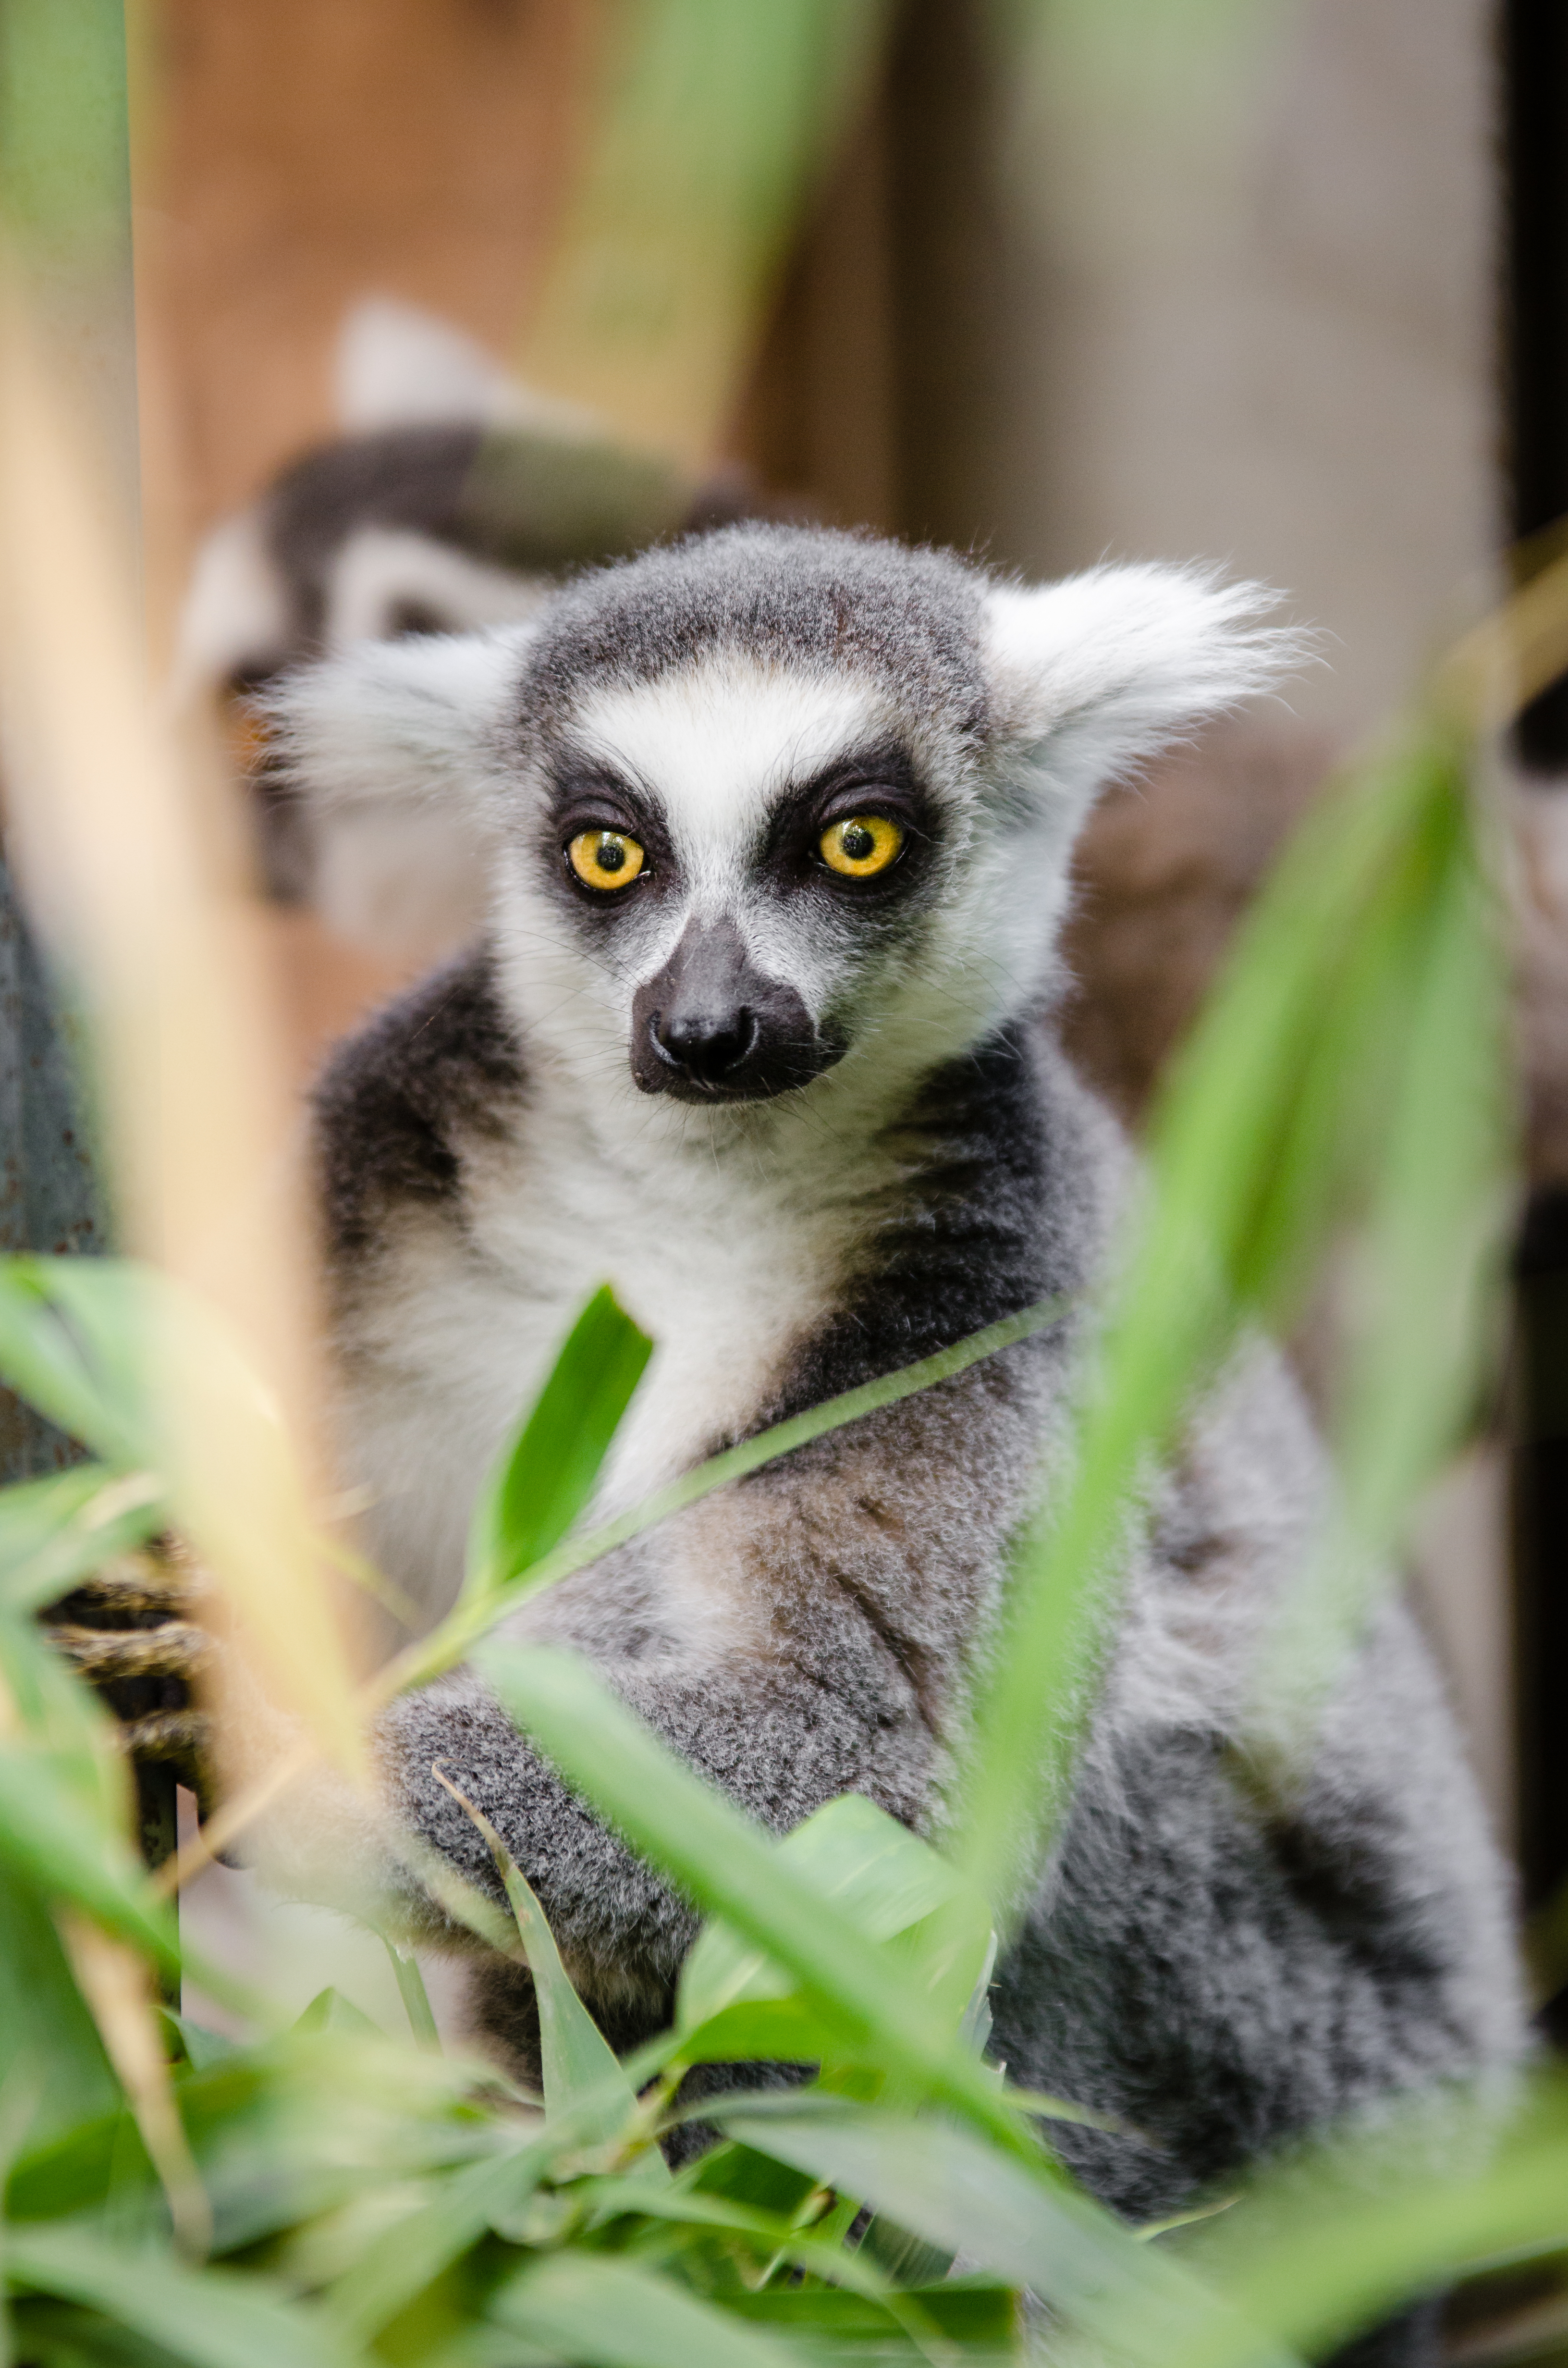
nature, animal, wildlife, zoo, mammal, fauna, primate, madagascar, vertebrate, lemur, new world monkey